Gatton, Queensland

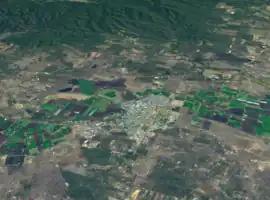
A Landsat montage of Gatton township

Gatton is a rural town and locality in the Lockyer Valley Region, Queensland, Australia. It is the administrative centre of the Lockyer Valley Region, situated in the Lockyer Valley of South East Queensland. In the , the locality of Gatton had a population of 7,851 people.